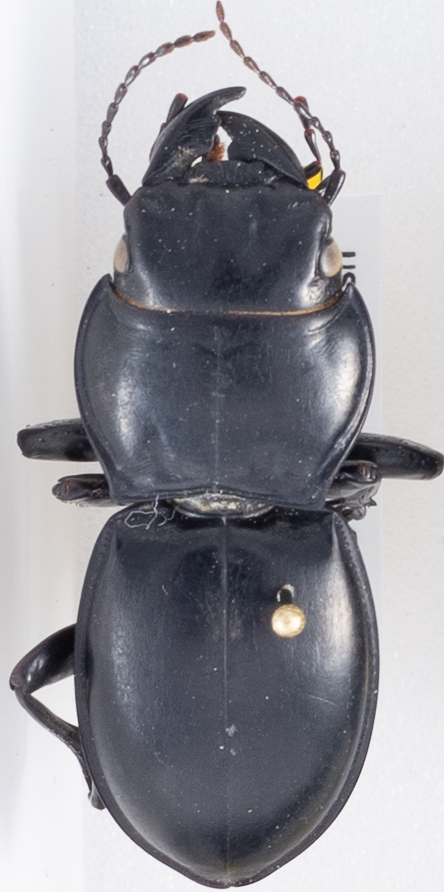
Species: Pasimachus californicus
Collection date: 2019-07-01
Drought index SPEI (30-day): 1.006
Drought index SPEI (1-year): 2.09
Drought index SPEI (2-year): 0.54